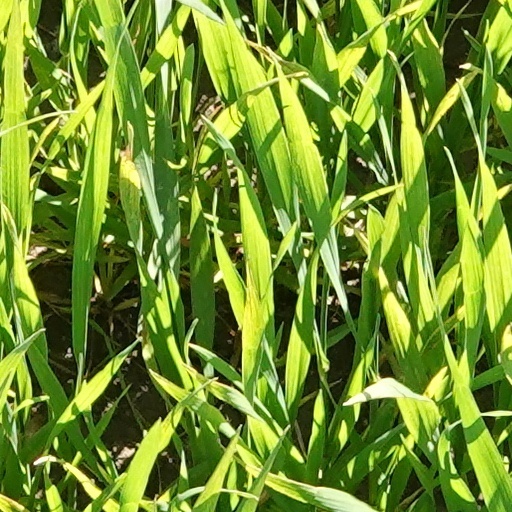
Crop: wheat